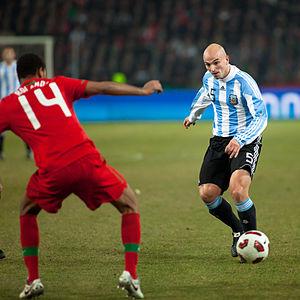
Esteban Cambiasso lors d'un match amical Argentine - Portugal à Genève, Suisse. Rolando (Portugal) à gauche.